Lexie Alford

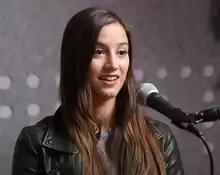
Alford in 2020

Alexis Rose Alford (born April 10, 1998), also known as Lexie Limitless, is an American adventure traveler and YouTuber who is notable for traveling to 195 countries before reaching the age of twenty-two. Alford was awarded two Guinness World Records; being the "Youngest person to travel to all sovereign countries" and being the "Youngest female to travel to all sovereign countries" at the age of 21 years, 177 days.